Hans Eder (footballer)

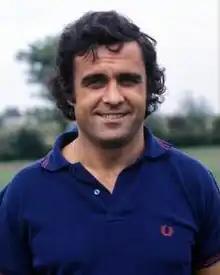
Hans Eder in 1974

Hans Eder (14 November 1934 – 5 September 2022) was a German football player and manager. He played predominantly as a defender for Hertha BSC. He is still remembered as one of the greatest Hertha players.